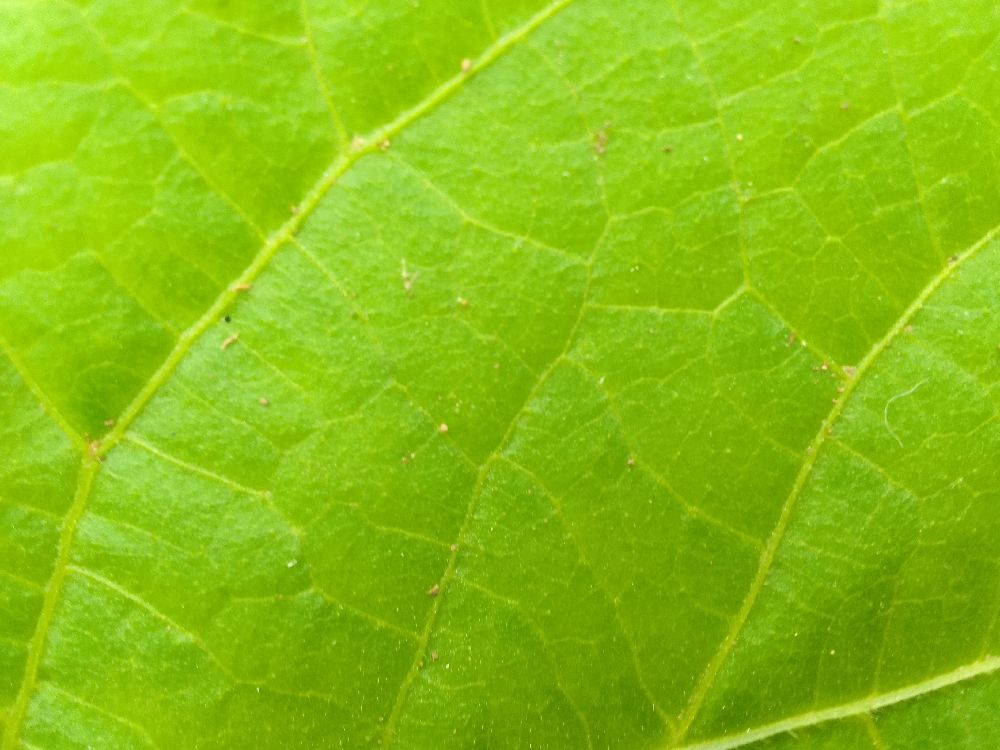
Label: healthy